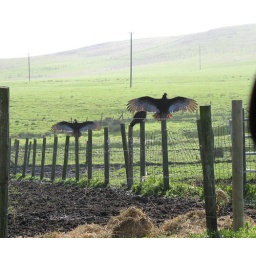
Wannabe eagles. Rich was trying to position the car for the one on the fence by the road, but I spied these.